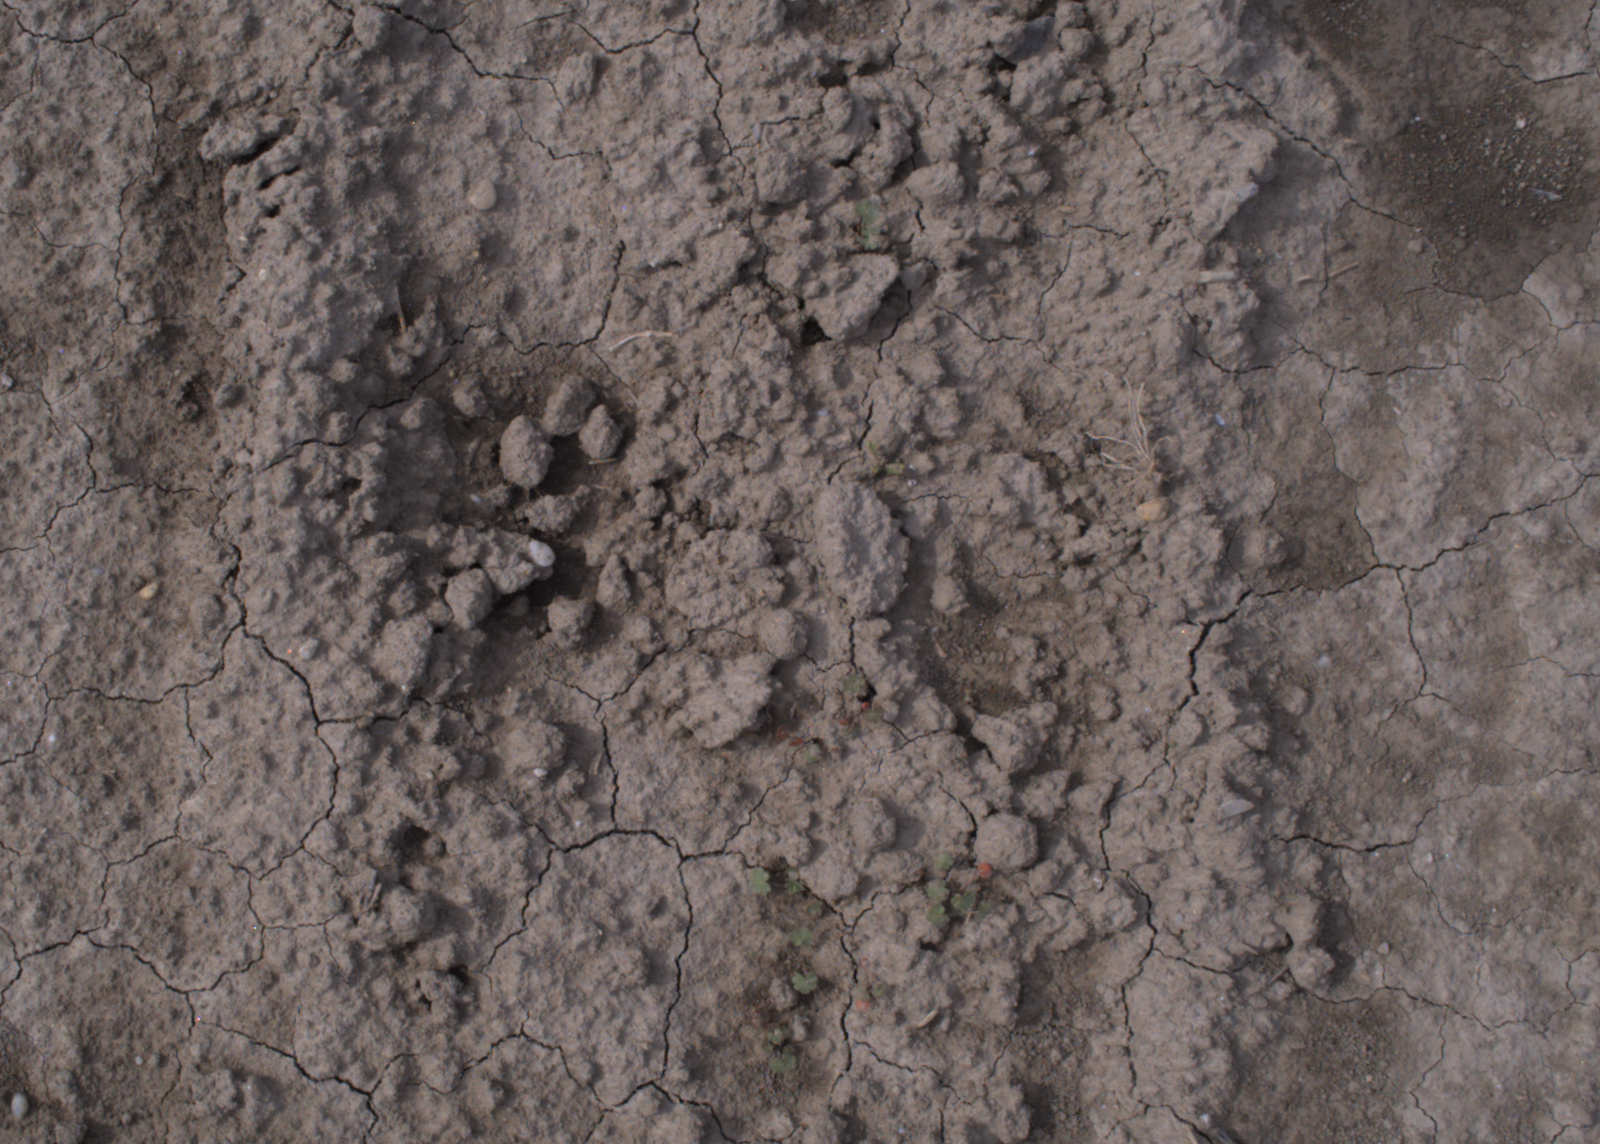
Capture date: 24.08.2020 10:06:56
Weather: mixed
Wind: medium
Seeding date: 21.07.2020
Plant canopy height (mm): 910